Homunculus Nebula

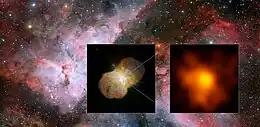
Detailed look on Eta Carinae. Carina Nebula (left), Homunculus Nebula (center), and high resolution image of Eta Carinae (right).

Each lobe has polar "hole" although it is not known whether it is an actual gap in the shell of the lobe or just a deep indentation. Surrounding each polar hole is a "trench". The trenches are visible as approximate semicircles centred on the axis of the lobes but may form complete circles. There are other smaller irregular indentations and protrusions to the lobes, which are symmetrical with the same features appearing on each lobe. These include flattened protrusions at about 10° latitude, one on each lobe (labeled "Protrusions" in the illustrated model), with other smaller protrusions near the equatorial skirt.